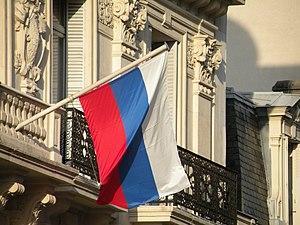
Drapeau de la Russie sur la délégation de Russie auprès de l’UNESCO.